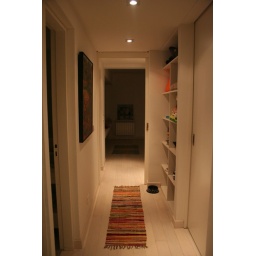
moving from my old apartment to my new house. Im by the river, overlooking green through every window